Cat Barber

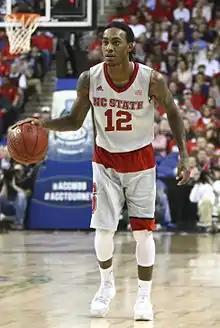
Barber with NC State in March 2015

Anthony Ynique "Cat" Barber (born July 25, 1994) is an American professional basketball player for Scarborough Shooting Stars of the Canadian Elite Basketball League (CEBL). He played three seasons of college basketball for NC State, where he earned first-team All-Atlantic Coast Conference (ACC) honors as a junior.